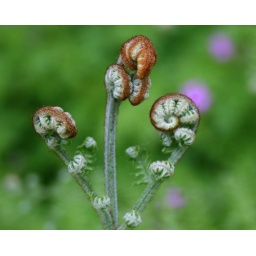
Bracken Fern in the west rock wall